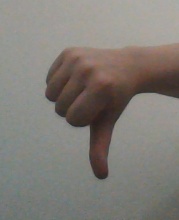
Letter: waw